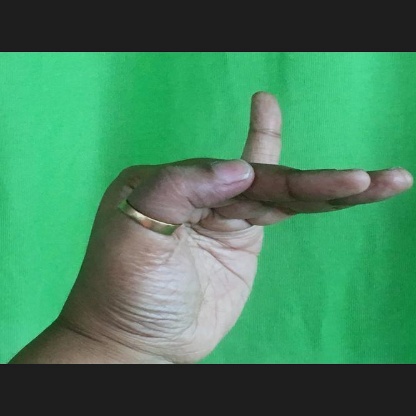
Mudra: Hamsapaksha